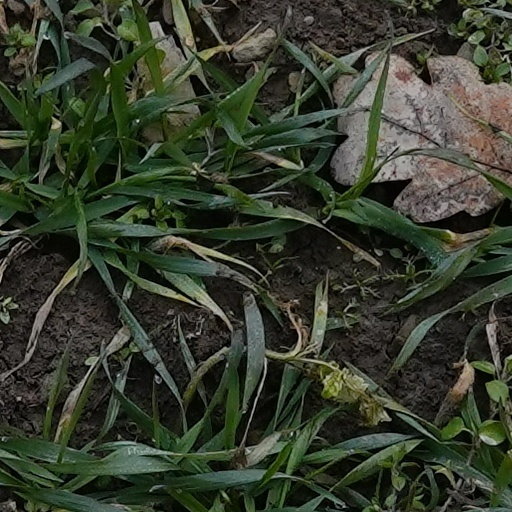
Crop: wheat